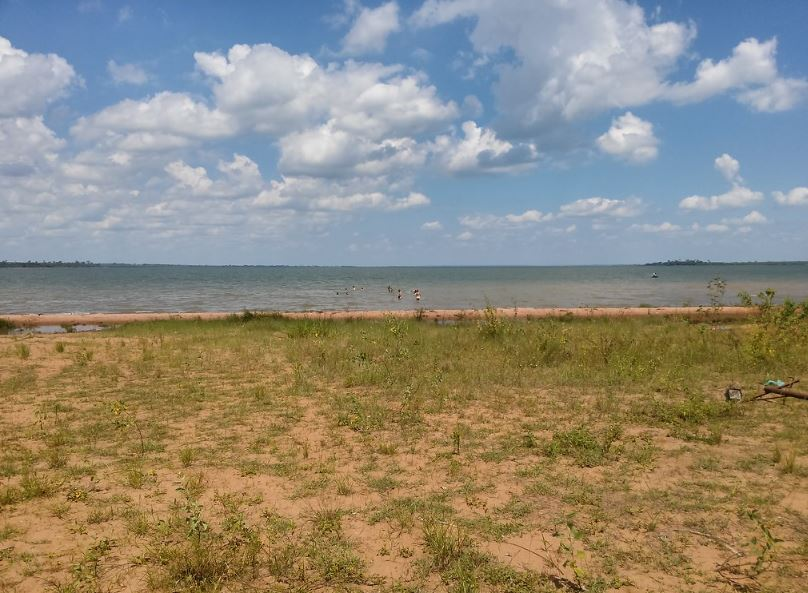
Fire: no
Smoke: no